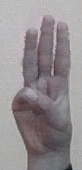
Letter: thaa